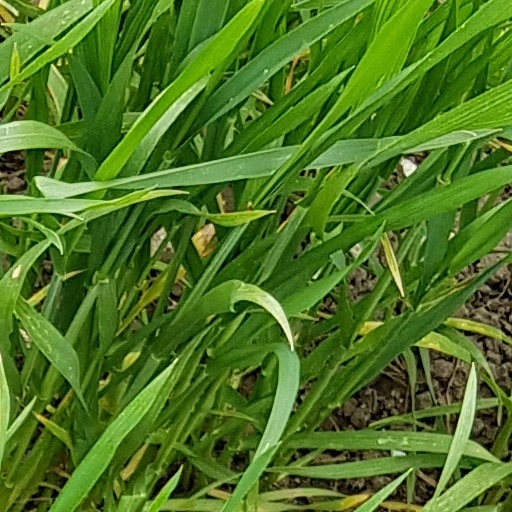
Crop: wheat